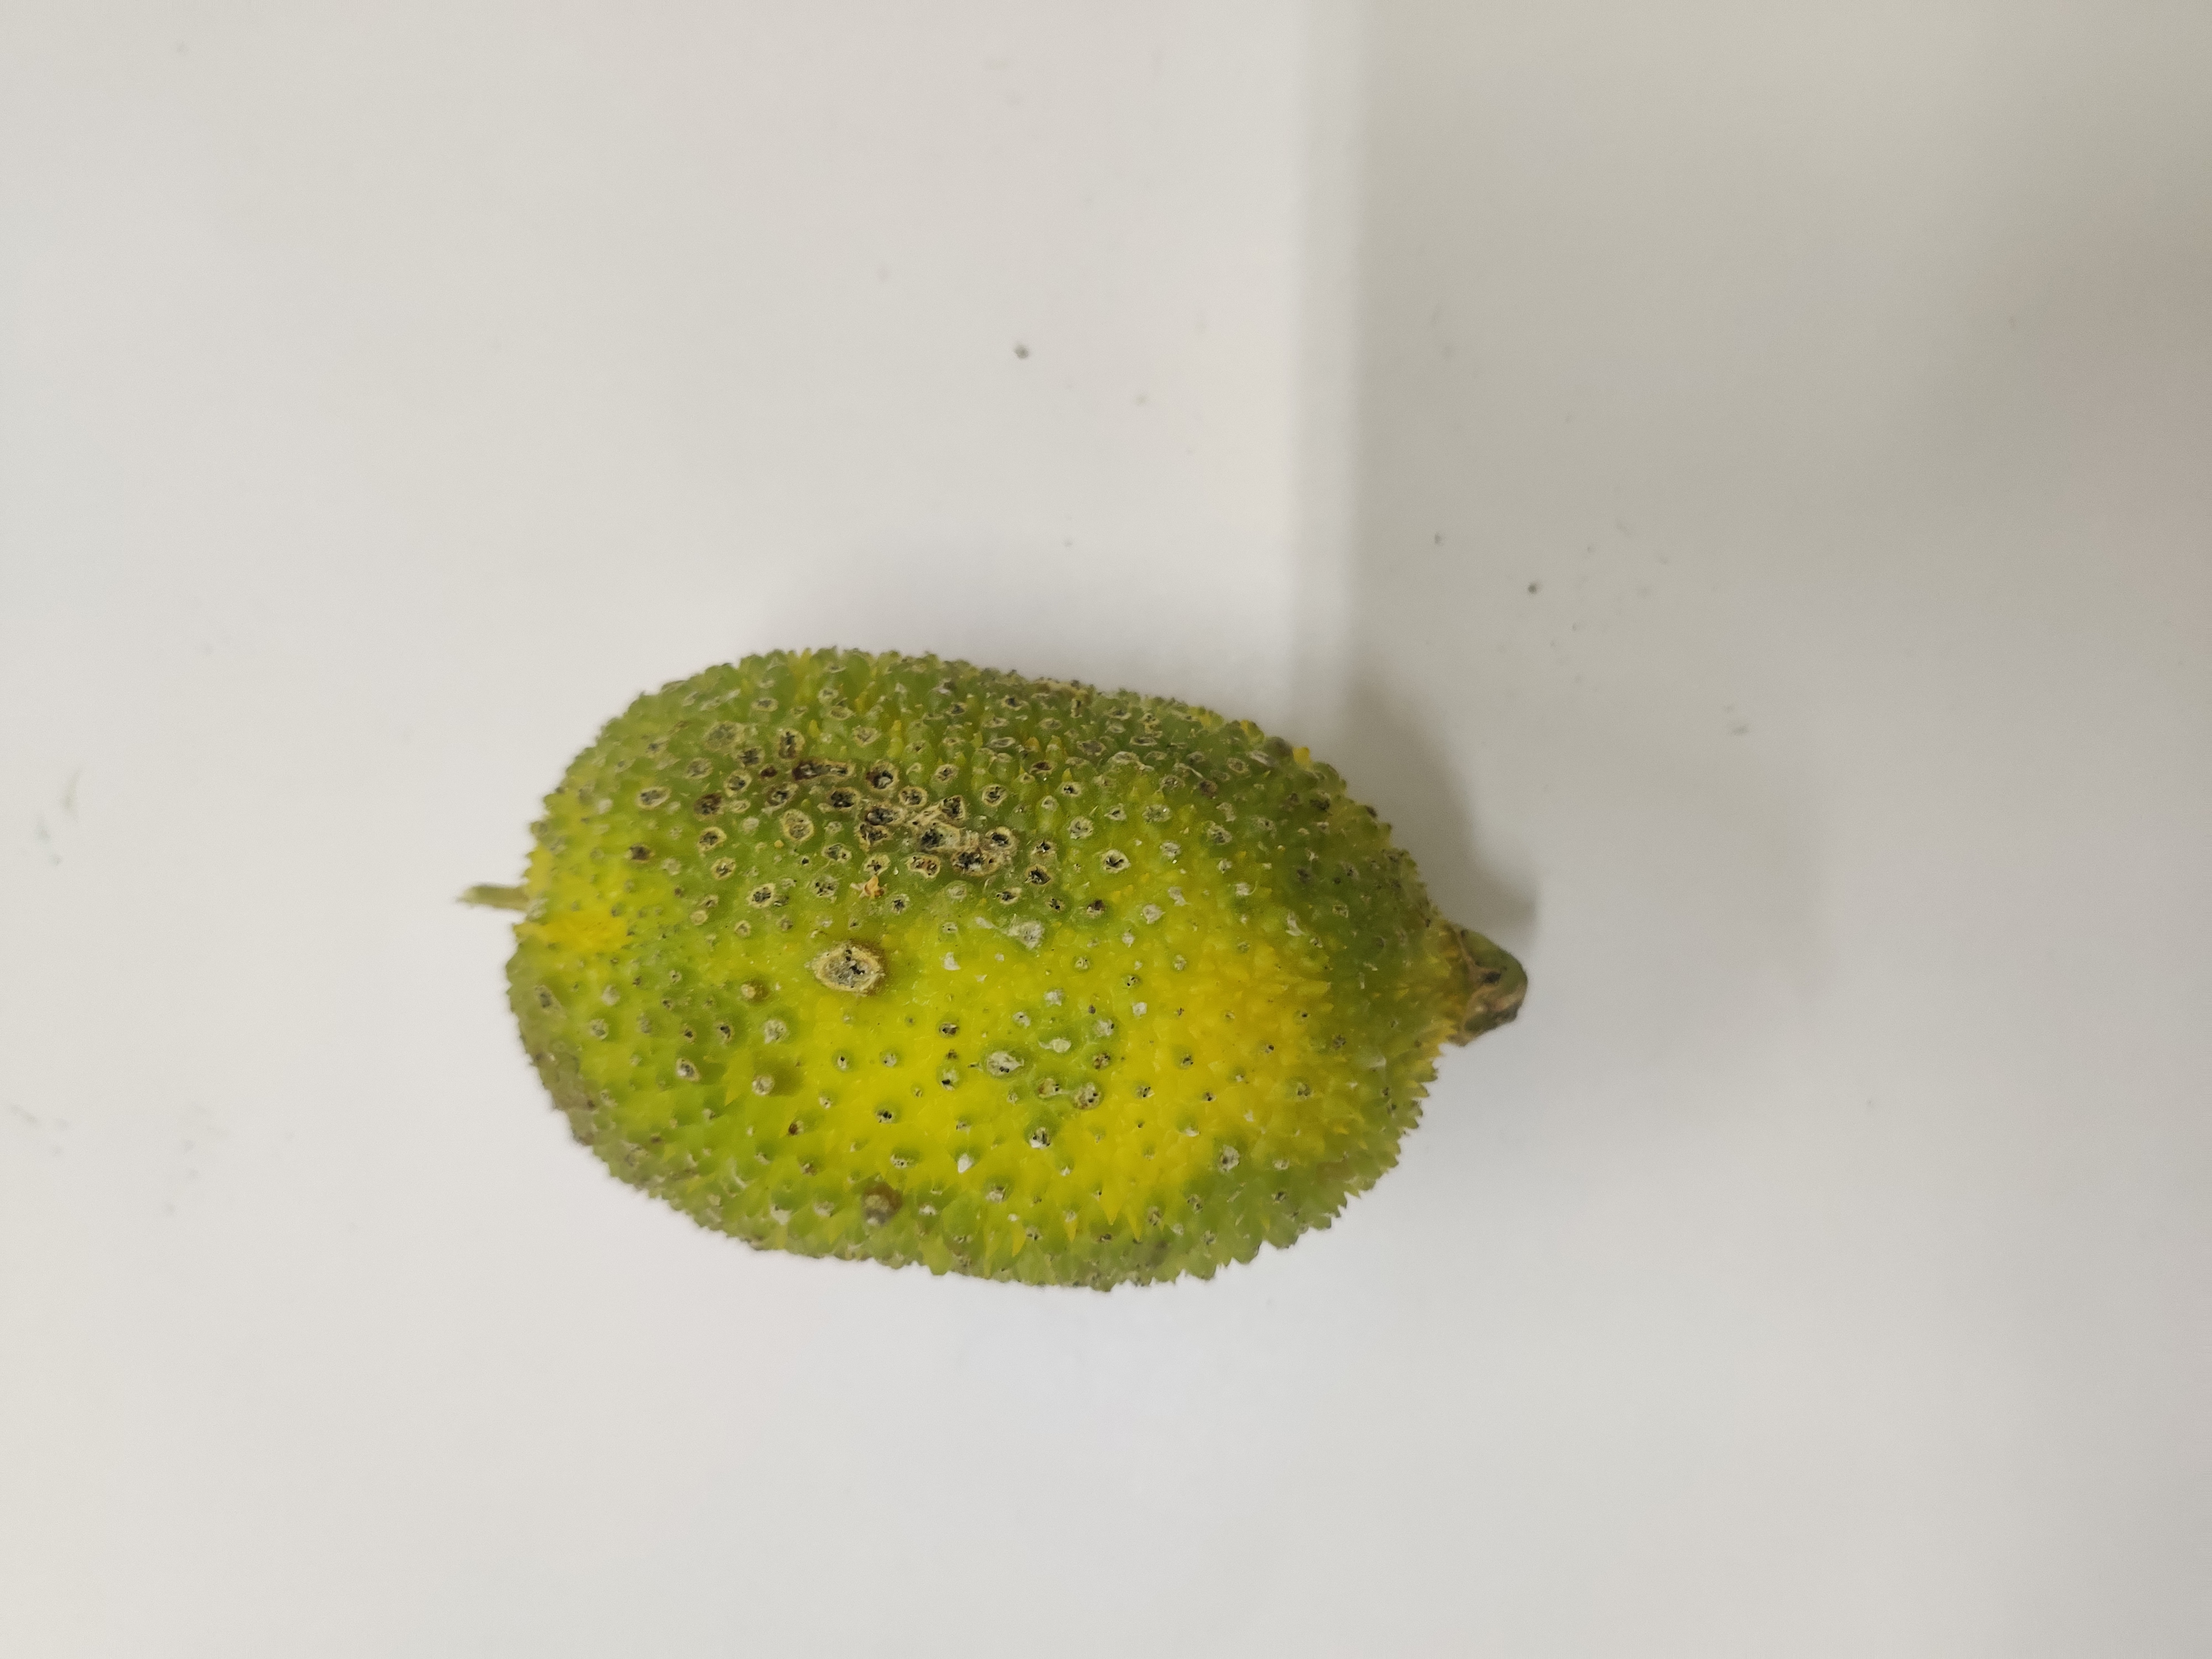
Crop: Spiny Gourd
Condition: Severely Damaged